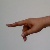
The image shows a hand gesture representing the letter 'P' in Indian Sign Language.